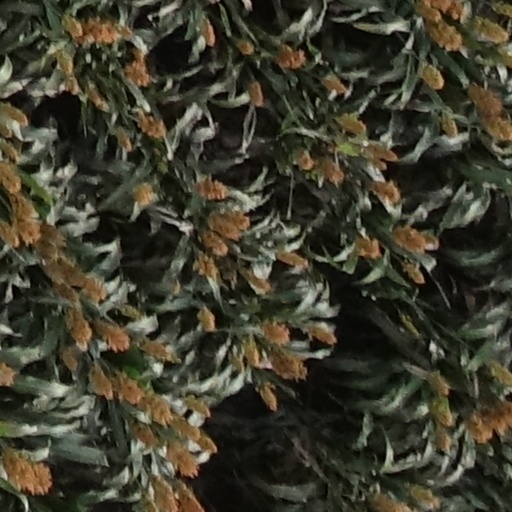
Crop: sorghum